Polyculture

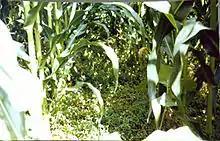
A living mulch planted to reduce weed growth between rows of maize plants.

When two or more crops are grown in complete spatial and temporal overlap with each other, the approach is described in agriculture as intercropping, and in horticulture as companion planting. Intercropping is particularly useful in plots with limited land availability. Intercropping can be mixed, in rows, in multi-row strips, or in a relay with crops interplanted at different times.